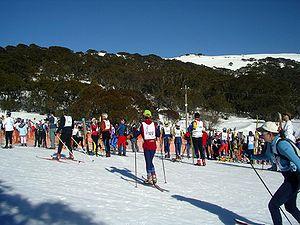
La Kangaroo Hoppet est une course de ski de fond longue distance australienne intégrante du circuit de la Worldloppet. Elle a lieu annuellement depuis 1991 à Falls Creek dans l'État du Victoria le dernier samedi d'août.